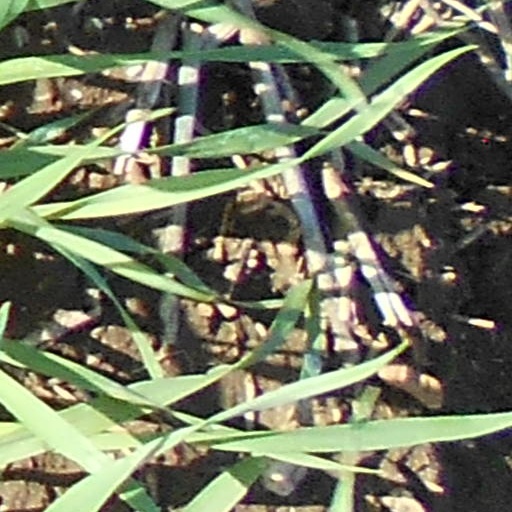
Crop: wheat